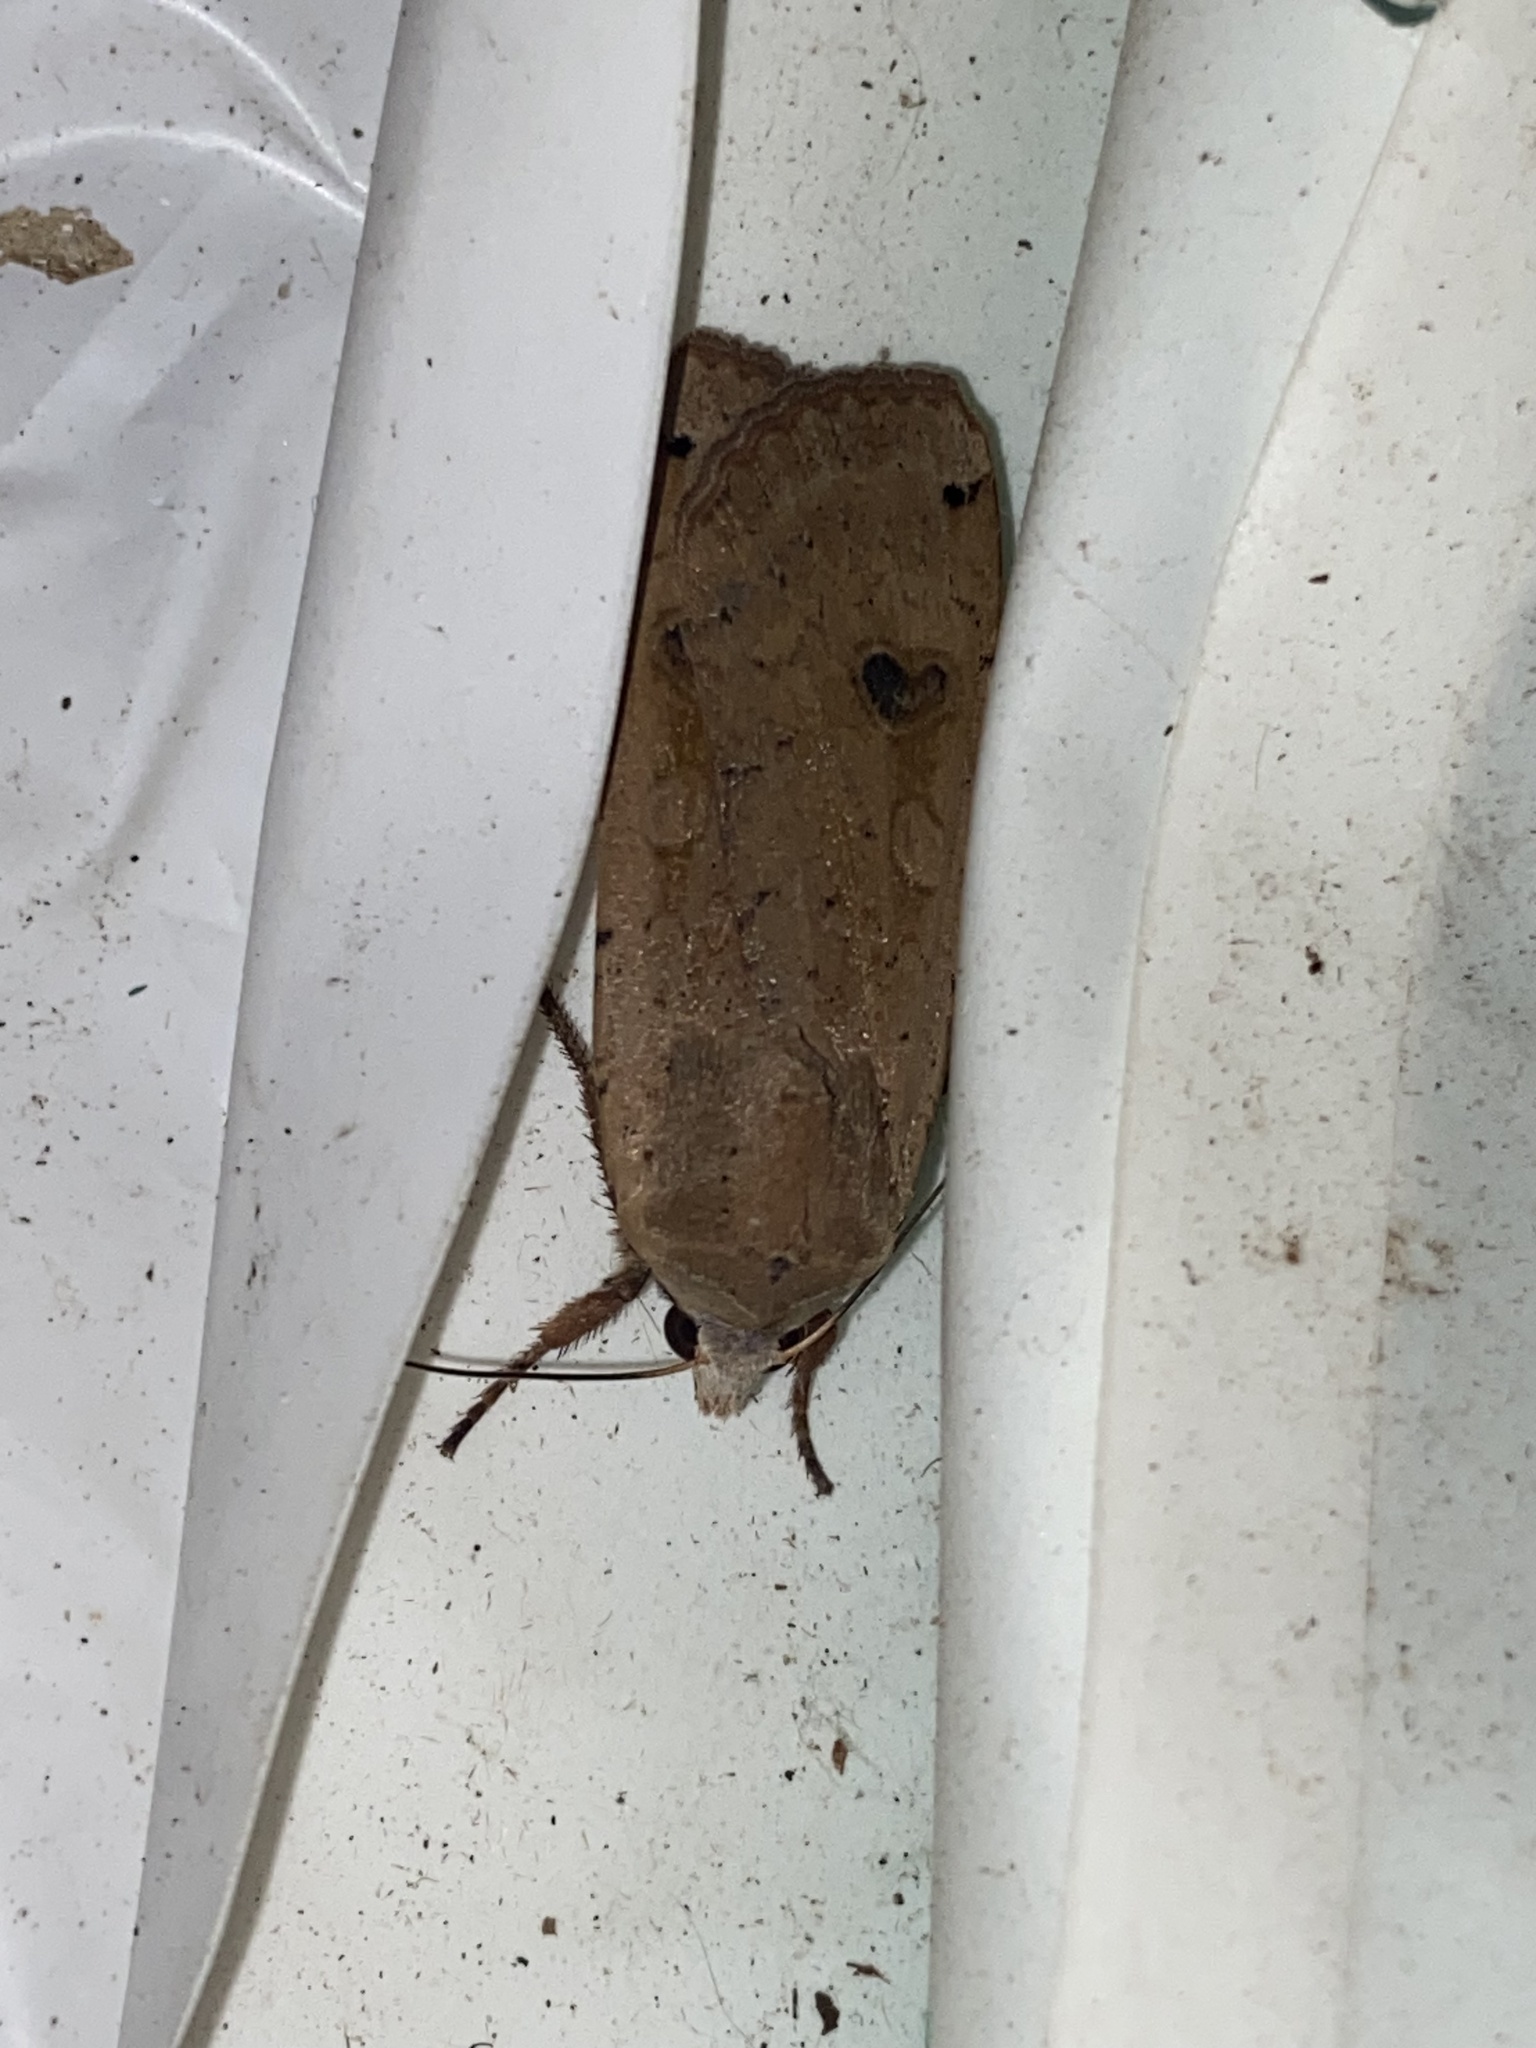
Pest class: cutworms